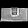
Label: Bag